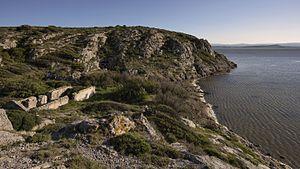
Gruissan est une commune française, située dans le département de l'Aude en région Occitanie.